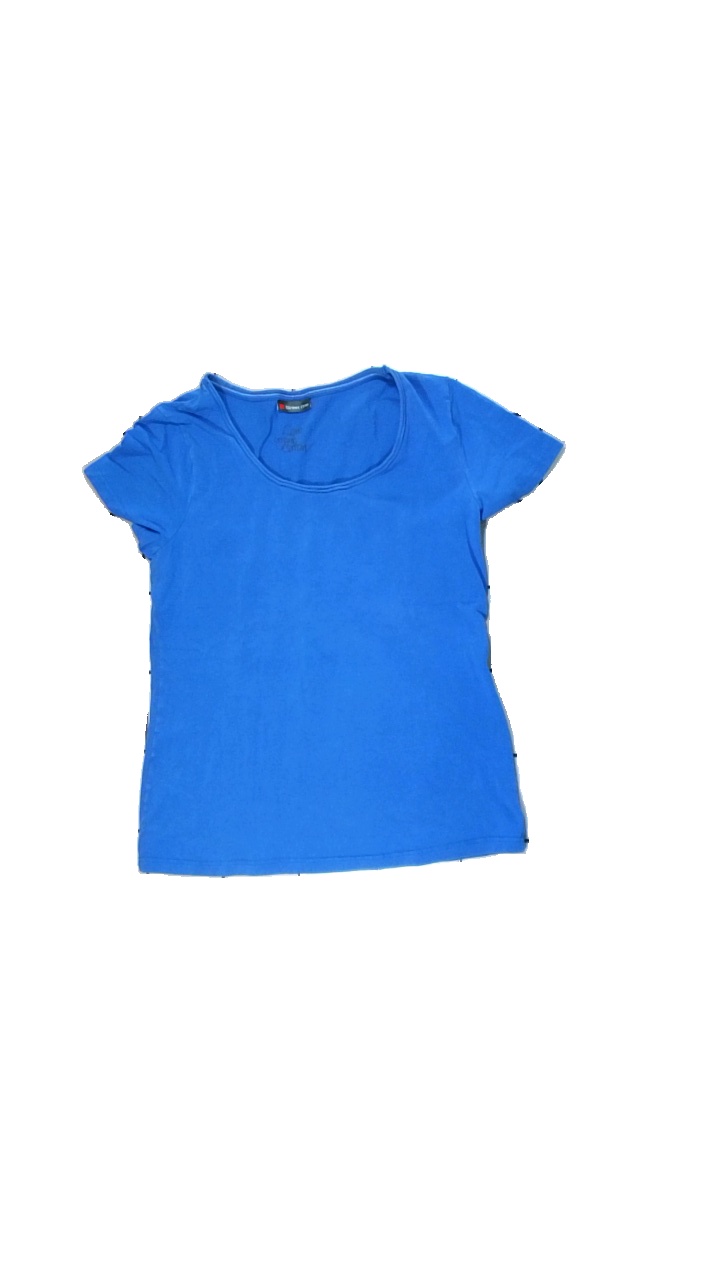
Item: T-shirt (Ladies)
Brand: Street One
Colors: Blue
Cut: V-collar
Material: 100% cotton
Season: All
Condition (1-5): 2
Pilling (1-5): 5
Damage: askew
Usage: Export
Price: <50